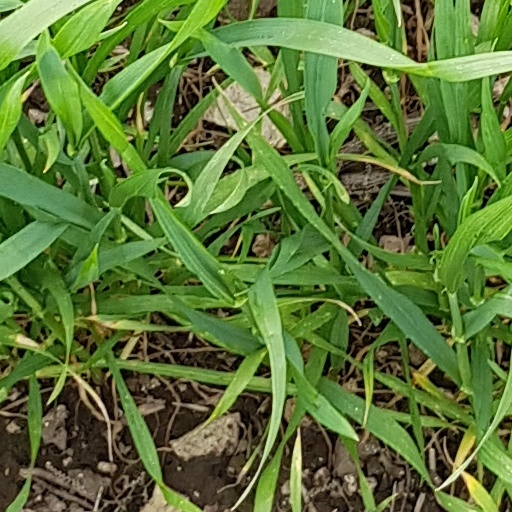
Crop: wheat